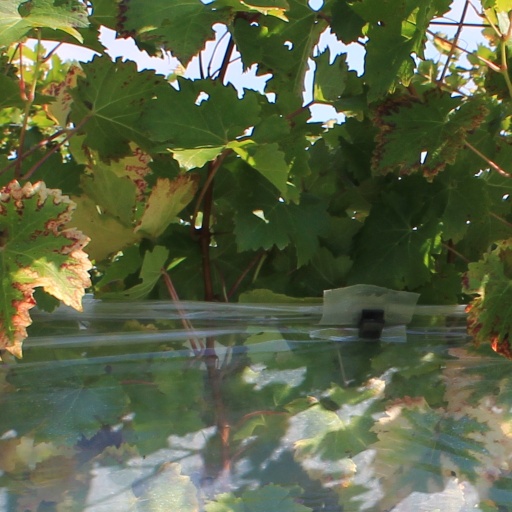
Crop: grape